Answer in natural language. How many Doorways are visible in the scene? Choose between the following options: 3, 0, 5, 4 or 2
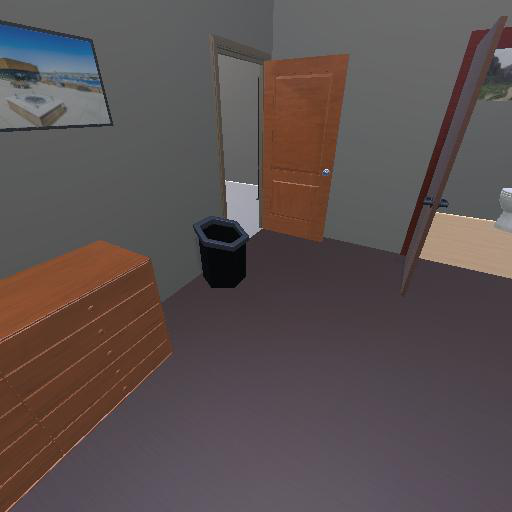
<answer>2</answer>